History of FC Desna Chernihiv

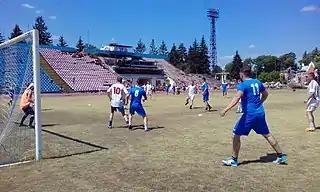
Match Desna-Albion during a charity tournament Matsuta Open at the Gagarin stadium destroyed by the Russian invaders. Chernihiv, 11 June 2022

On 24 February 2022, during the 2022 Russian invasion of Ukraine, the Ukrainian Premier League was suspended due to the Russian invasion of Ukraine and in the city of Chernihiv was under siege by the Russian Armed Forces according to the Russian Ministry of Defense, The team couldn't return to his home city and on 11 March 2022, a Russian airstrike also damaged the training ground Chernihiv Arena and in the same day the also Chernihiv Stadium, the main stadium of the club with the library beside were badly damaged by a Russian airstrike. After the shelling, the arena turned into ruins, but a lot of equipment remained inside, but looters robbed the Desna home arena, which had been bombed by Russian occupiers the day before. The looters took advantage of the situation by snatching TVs, rehabilitation devices and other things, the Bombardier YouTube channel reported. The video also shows the office of Desna head coach Oleksandr Ryabokon - a funnel 3–4 meters deep can be seen from the window. Due to the war and the stop of the Ukrainian Premier League the medfield Andriy Dombrovskyi moved on loan to Termalica Nieciecza in Ekstraklasa and the striker Denys Bezborodko went on loan to Gyirmót in Nemzeti Bajnokság I for three months. Also the goalkeeper Dmytro Sydorenko moved to Izolator Boguchwała and the defender Oleksandr Safronov moved to Nafta 1903 The manager of Desna Chernihiv Dmitry Doroshko spoke about the current state of affairs in the Chernihiv "Desna" and the prospects of the club. He shared details of the state of his club and what his future prospects are. Doroshko noted that, unfortunately, today there are almost no football clubs in Ukraine, except for the capital's Dynamo and Donetsk's Shakhtar, which participate in charity matches organized in support of Ukraine, which was not affected by the war. When the tragic pages in the history of Ukraine began, when the Russian Federation declared war, Desna Chernihiv was at a training camp held in Turkey. Of the entire team, only Yevhen Selin, who is volunteering, decided to return to Ukraine. He was not afraid to go to Chernihiv and take the necessary help to the APU.At the moment, all Desna players keep in touch with each other, constantly asking questions about the condition of the football stadium (which was practically destroyed by the occupiers), as well as helping with money matters. Doroshko noted that thanks to their players, they managed to buy a lot of equipment for the Ukrainian army. At the moment, the club has to say goodbye to players whose contracts have expired. And those players whose contracts are valid, go to other clubs on lease, if they can find a place so that they do not wait until the summer.